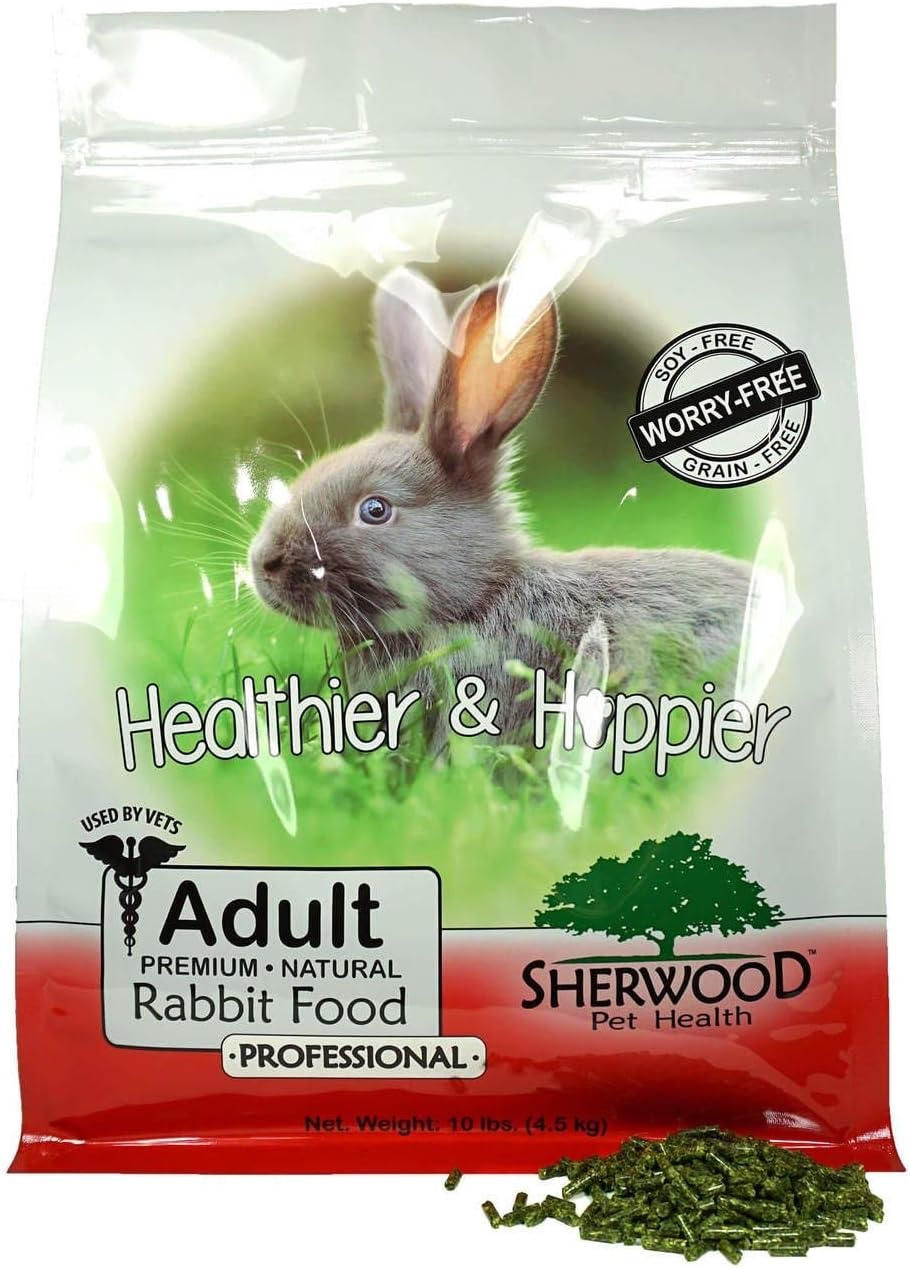
Sherwood Pet Health Adult Rabbit Food Professional 10 lbs, Grain and Soy-Free for Better Digestion
About this item This formula uses whole natural ingredients and supplements to provide complete and balanced nutrition that covers all of your rabbits needs. This includes: Natural vitamins and phytonutrients (so you don't have to feed synthetic or animal sourced versions) Minerals and micronutrients (so you can know they aren't missing any) Essential omega 3 and 6 fatty acids (important for heart, brain, and cell membrane health) Short and long-strand fibers (for digestive health)
Brand: SherwoodPetHealth
Category: Animals & Pet Supplies > Pet Supplies > Small Animal Supplies > Small Animal Food